Tregeiriog House, Llanishen, Monmouthshire

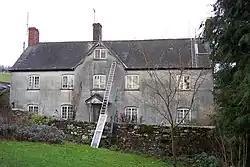
"Graded II* for the special interest of its interiors, including the exceptional vaulted cellars."

Tregeiriog House, Llanishen, Monmouthshire is a farmhouse dating from the late 16th or early 17th centuries. Enlarged in the late 17th century, it was remodelled in the mid-18th century, when it was the home of the Duke of Beaufort's local agent. Still a private residence, it is a Grade II* listed building.